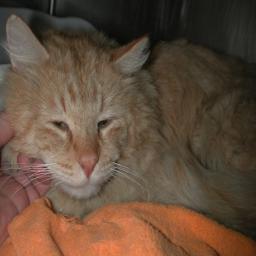
Animal: cats